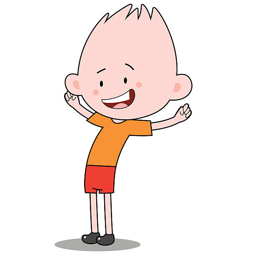
the boy in the orange - red suit .